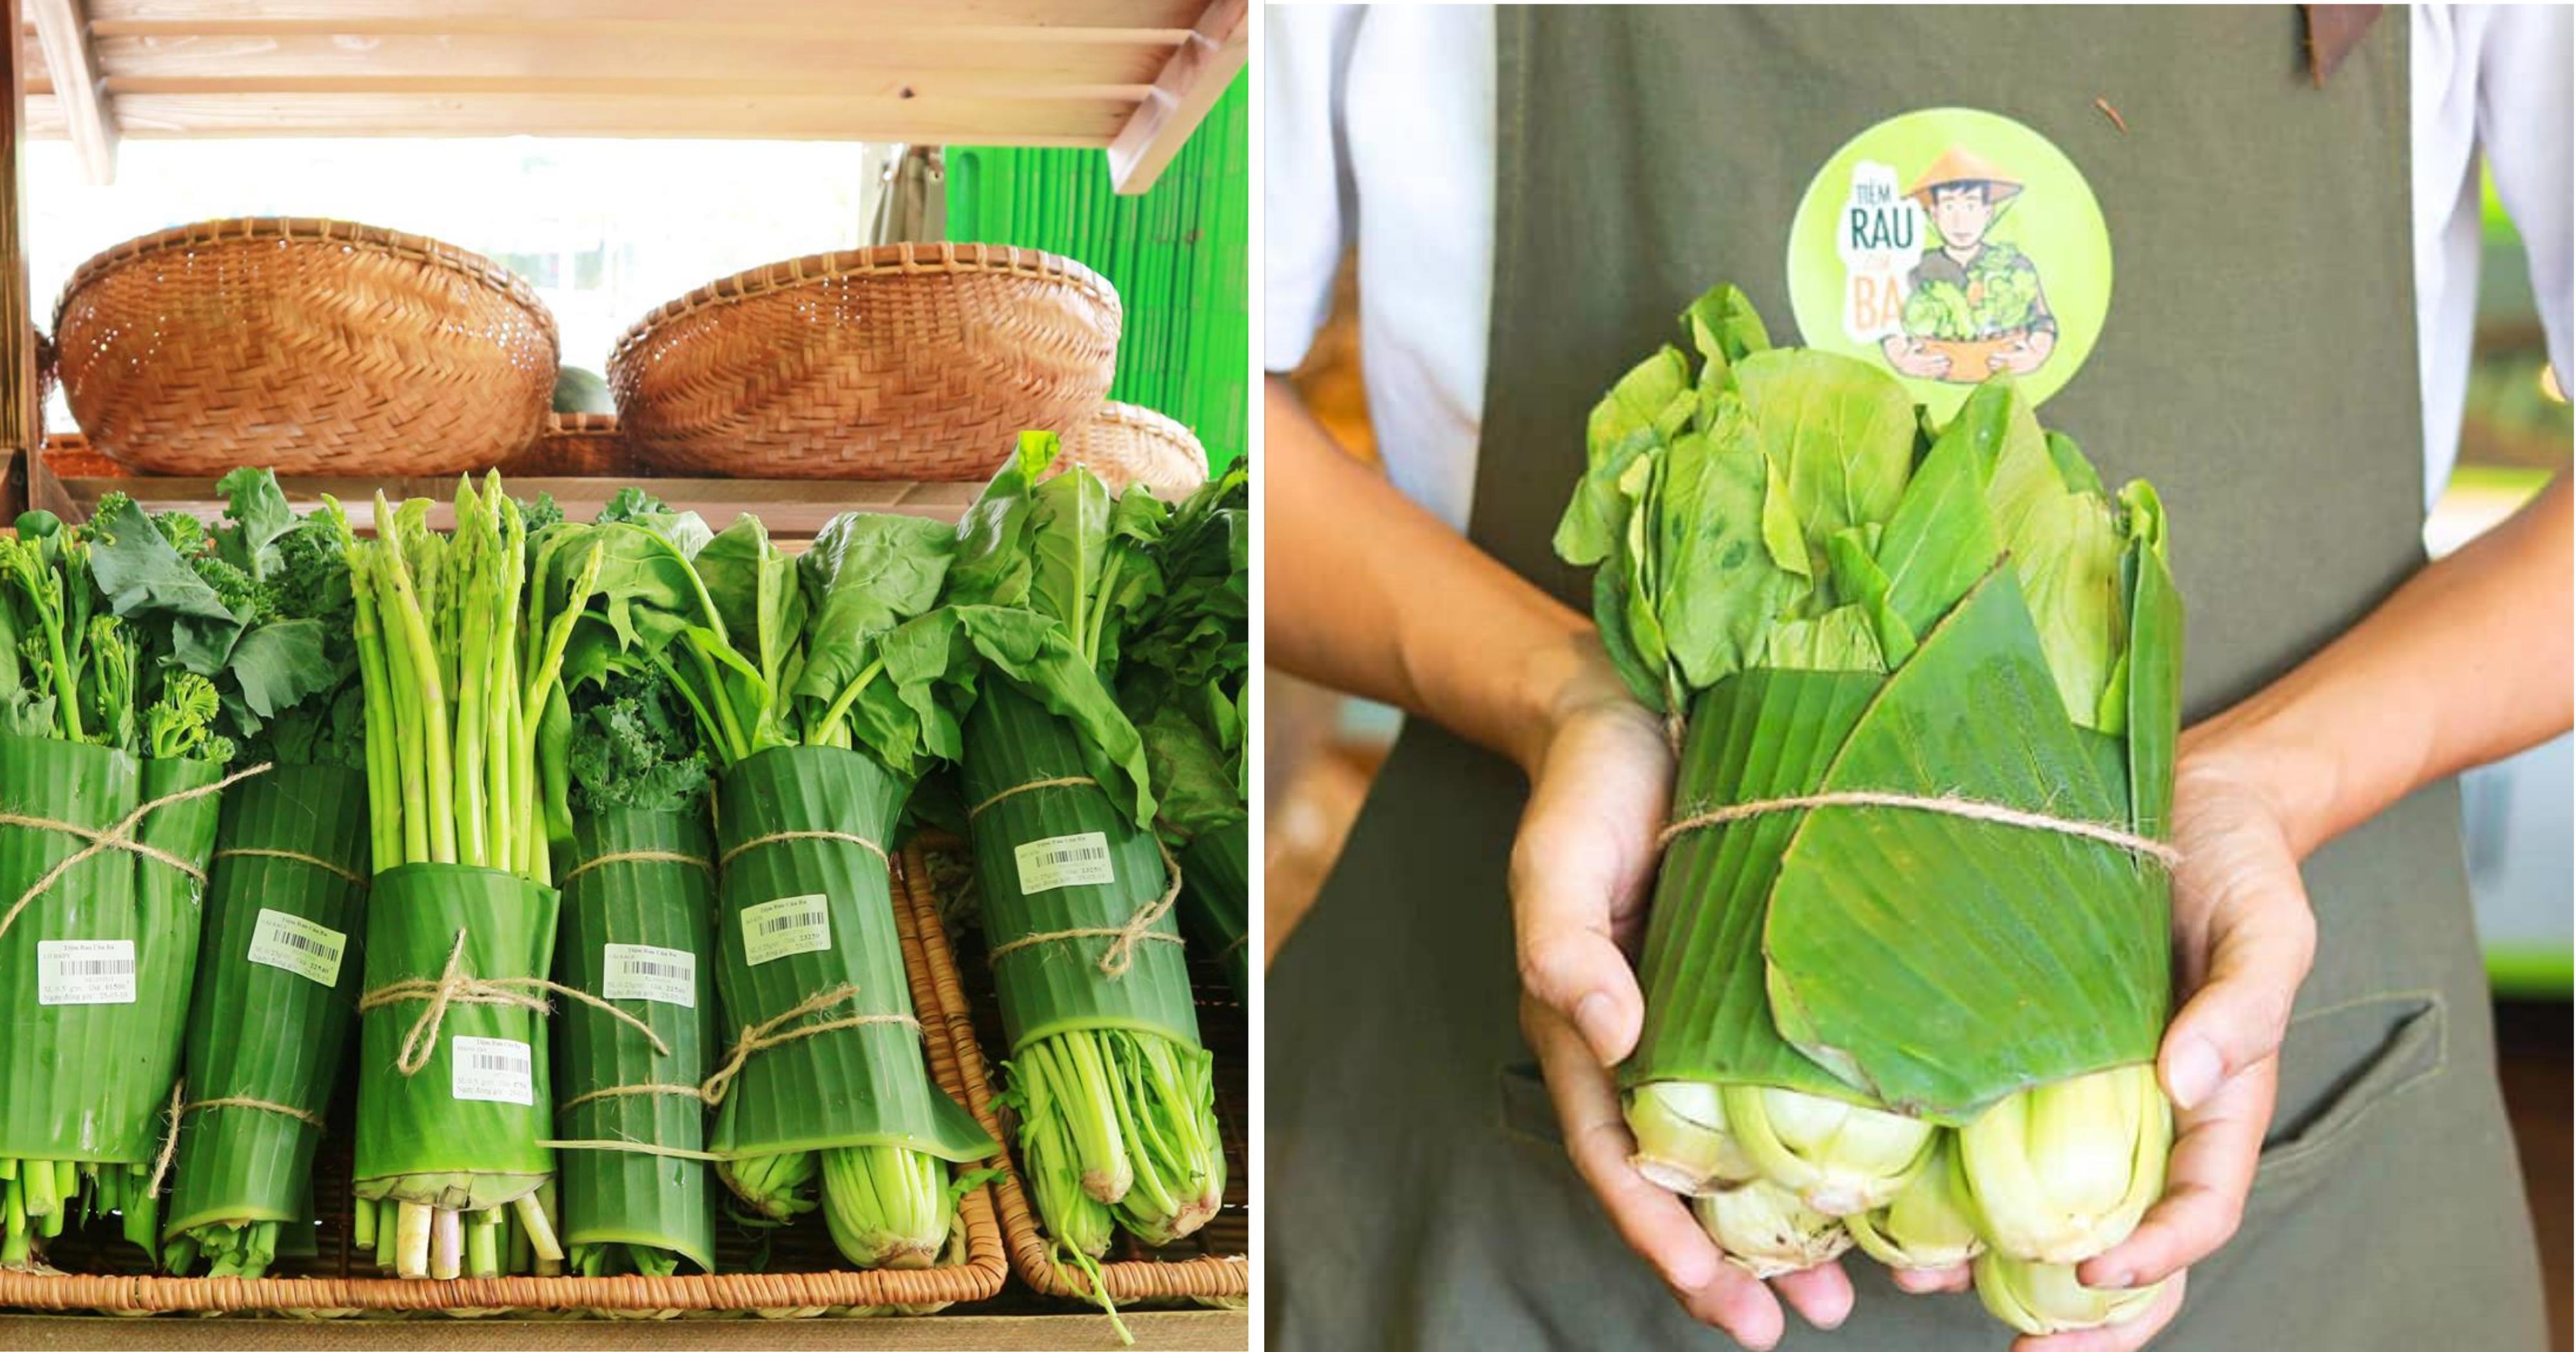
có một người đang cầm trên tay những bó rau ở bức hình bên phải